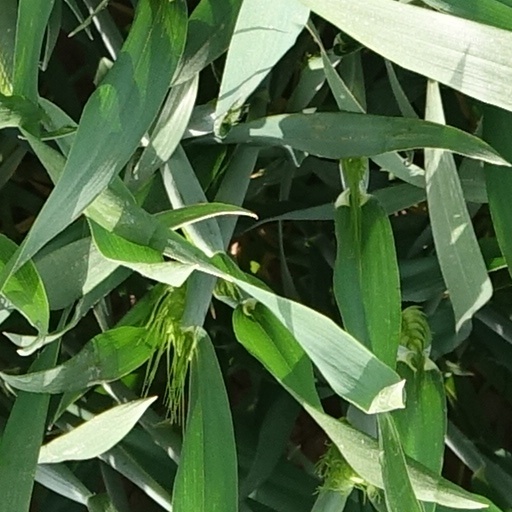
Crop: wheat